Connie Cezon

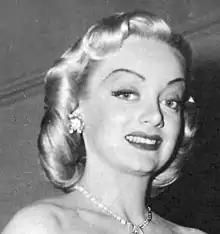
Cezon in the late 1940s

Consuelo Lord Cezon (March 28, 1925 – February 26, 2004), known professionally as Connie Cezon, was an American film actress. She made over 30 film and television appearances between 1951 and 1964.